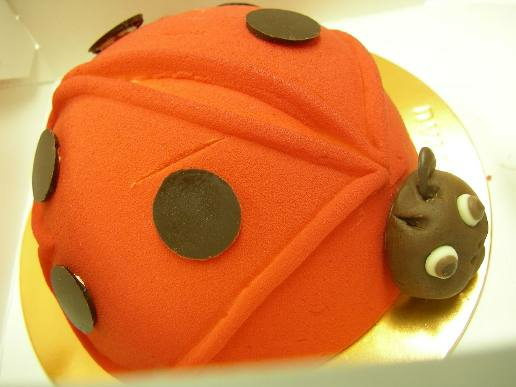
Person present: No